Penarth

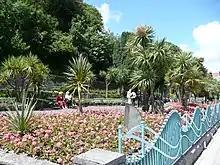
The Italian Gardens

Despite town centre improvements, since the 1980s Penarth seafront has seen many Victorian hotels and houses demolished in favour of modern apartment blocks. The theatre and bars on the town's pier were allowed to fall into neglect and disrepair, although the pier itself remains open to the public.